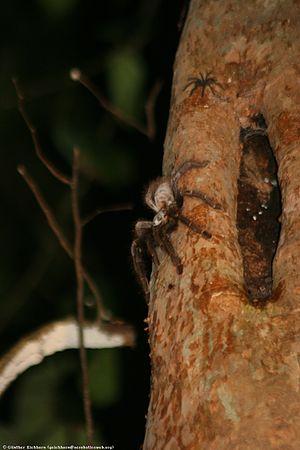
Omothymus schioedtei est une espèce d'araignées mygalomorphes de la famille des Theraphosidae.